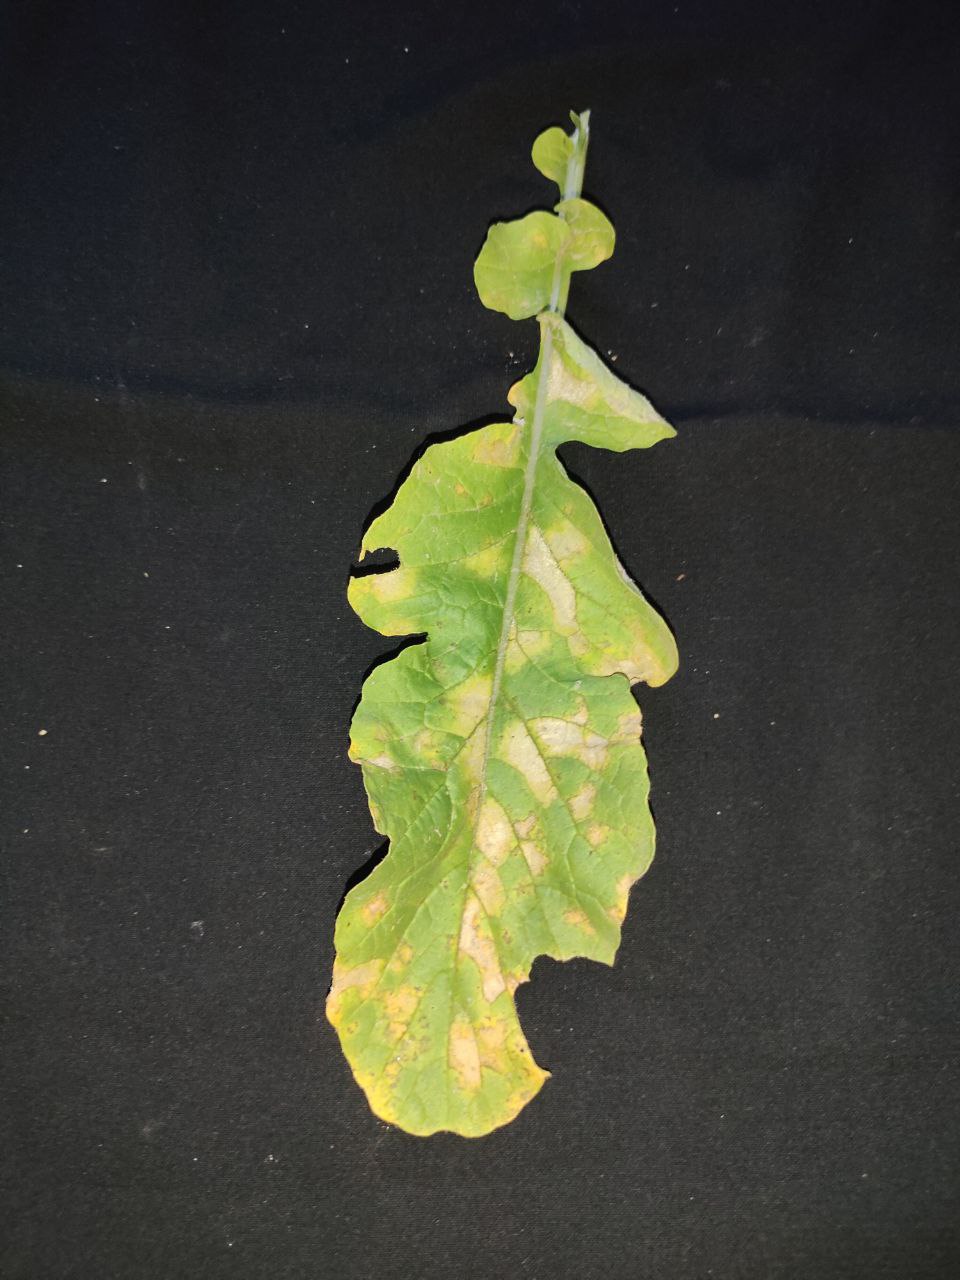
Label: Mosaic virus